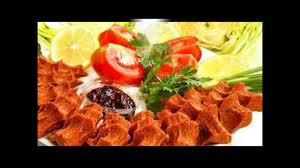
Yemek: cig_kofte